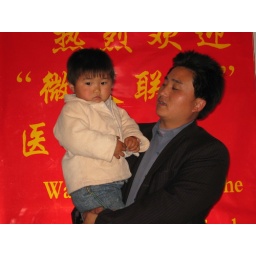
Hospital location shots, 10th floor hallway, boy in cream jacket on cabinet